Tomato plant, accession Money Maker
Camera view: vertical (180 deg); turntable rotation: 30 degrees
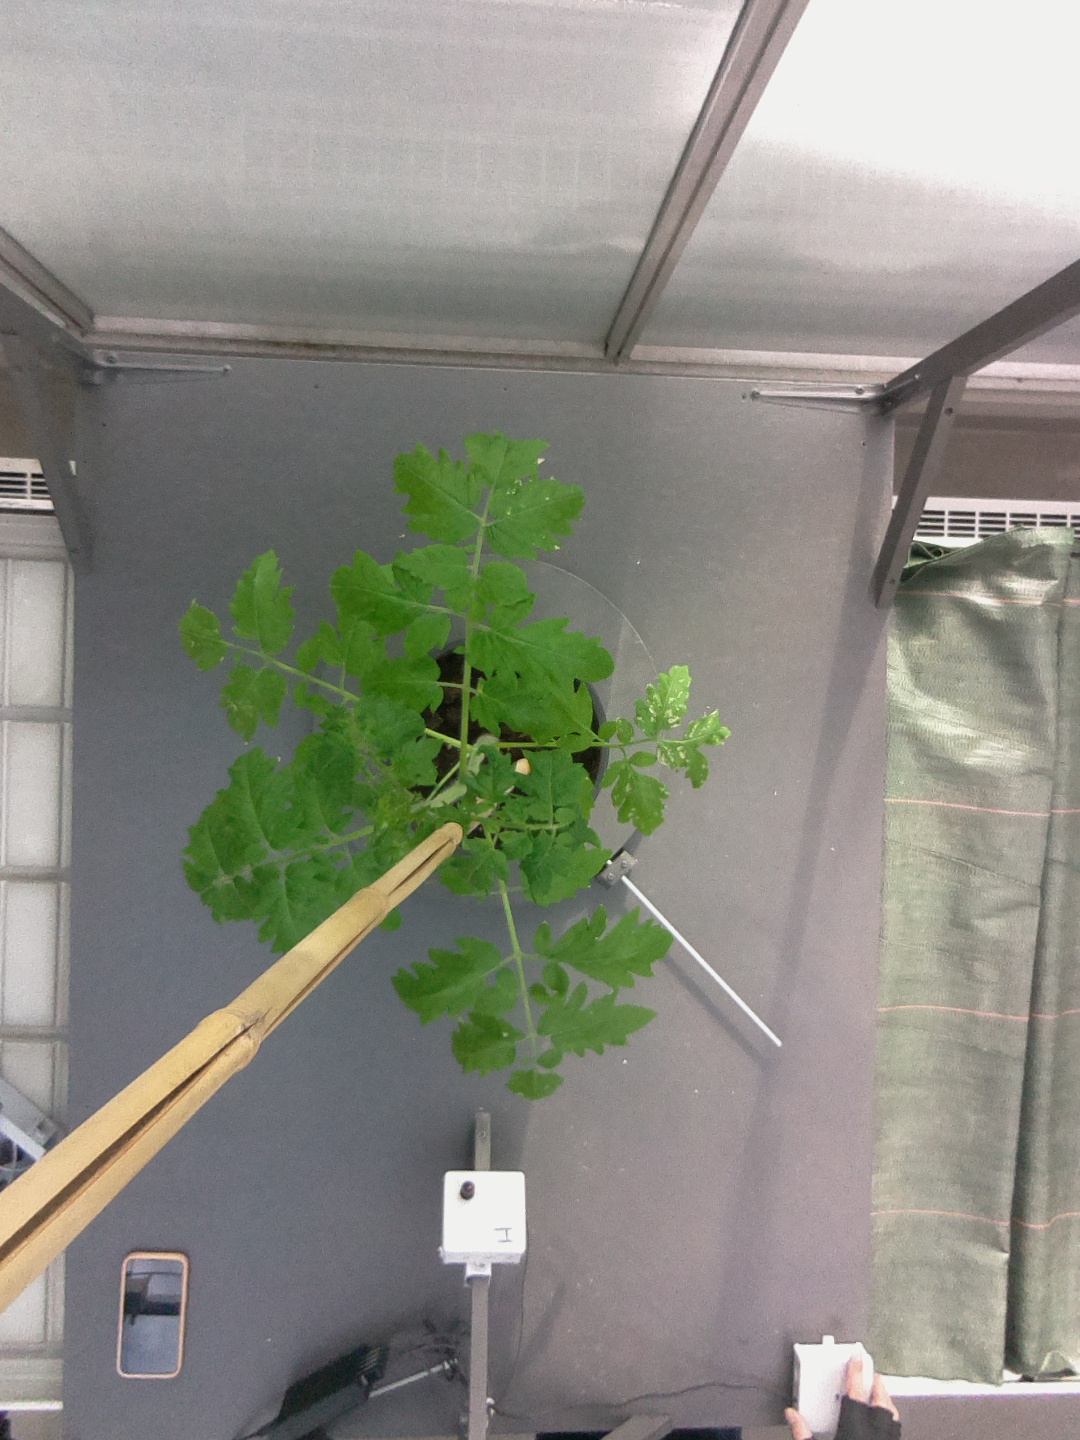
BBCH growth stage 14: 8 of true leaves visible